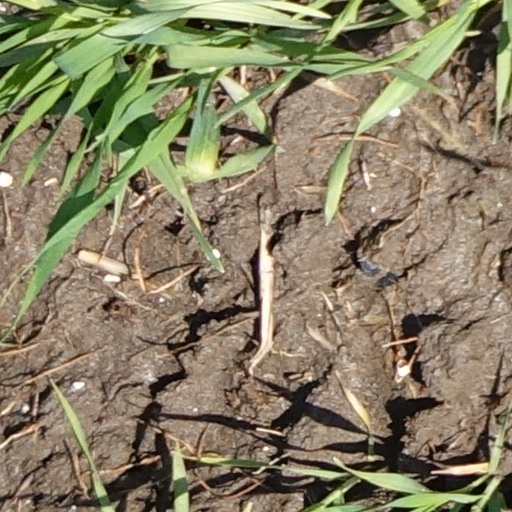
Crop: wheat